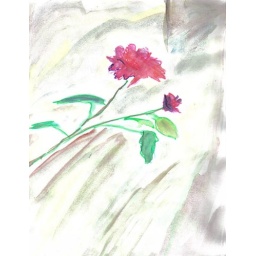
lone rose by the back barn